Deforestation in Myanmar

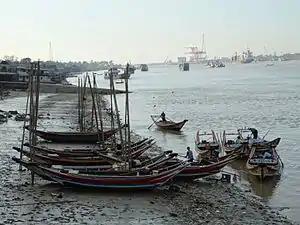
Fishing boats on the Ayeyarwady River.

In the years from 1990 to 2000, the greatest amount of deforestation in Burma occurred mainly in the more densely populated central regions of the country. More remote areas such as Kachin State, Chin State, and Tanintharyi Division had a lower rate of deforestation probably due to a smaller population demand and less state control. In the 2010s, deforestation hotspots have arisen in areas that have previously been spared, namely in Kachin State, Tanintharyi Division and Sagaing Region.